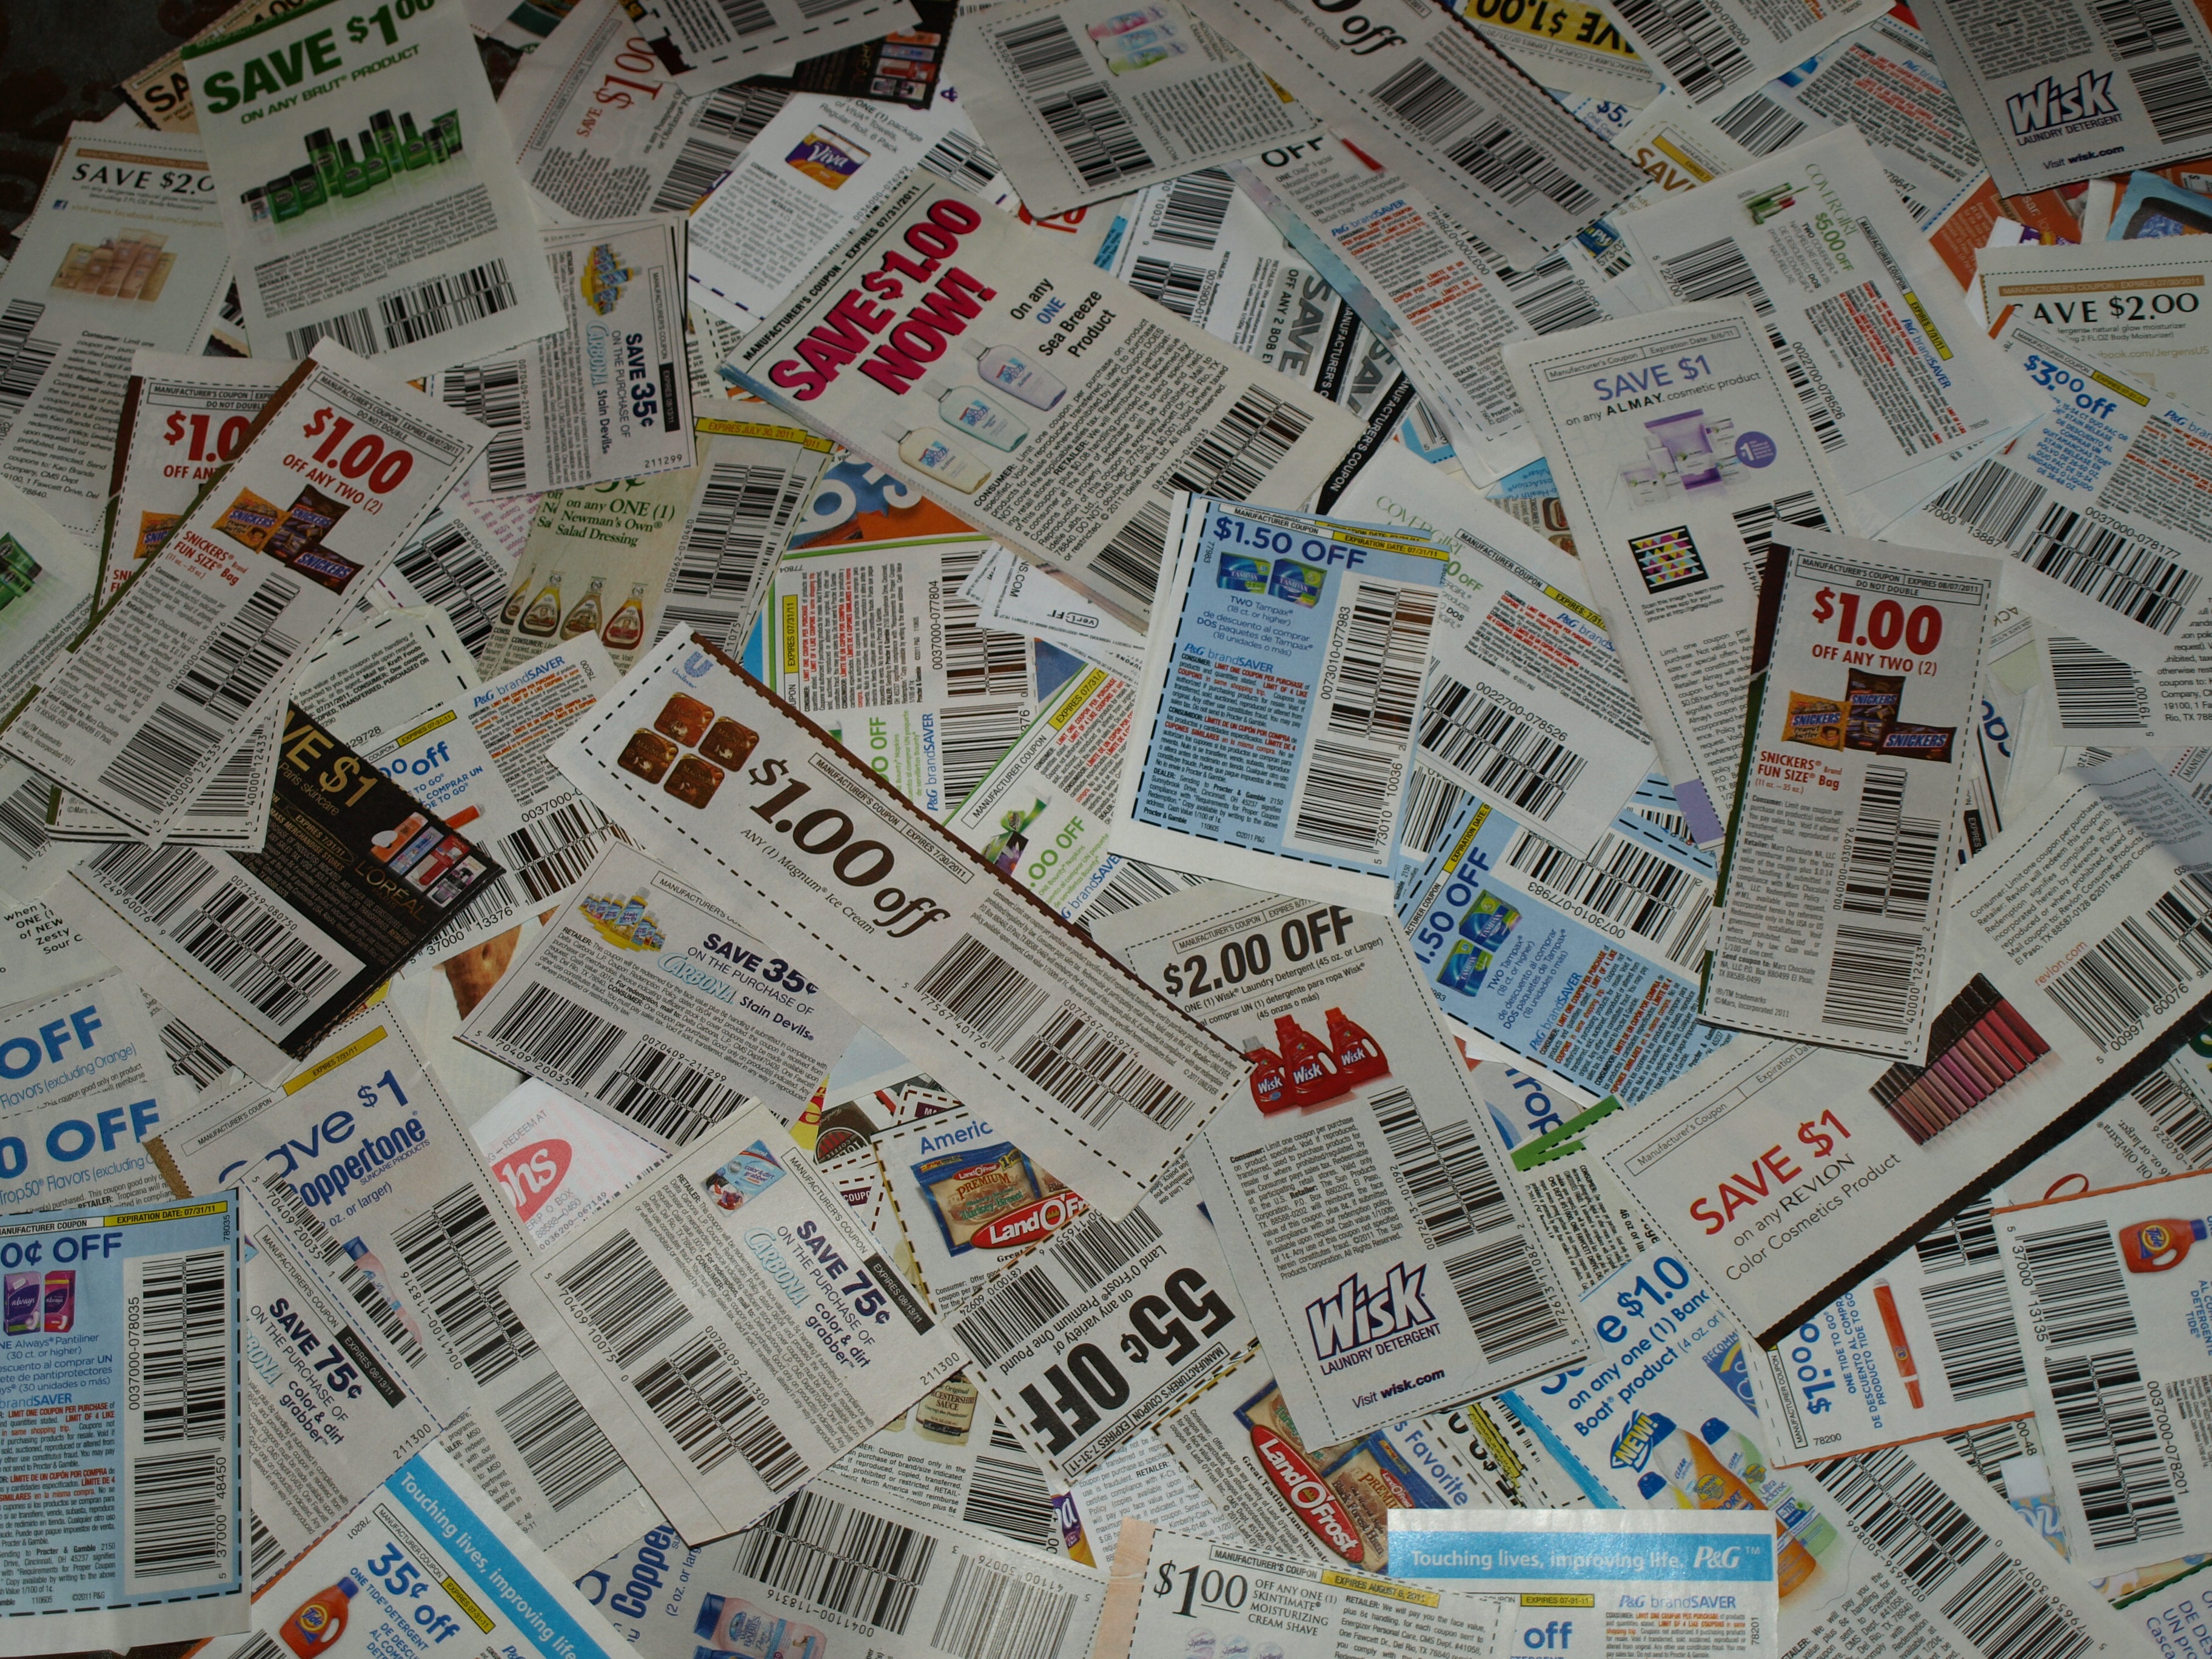
newspaper, line, money, shopping, paper, cash, currency, dollar, saving, coupon, banknote, coupons, promo codes, promo code